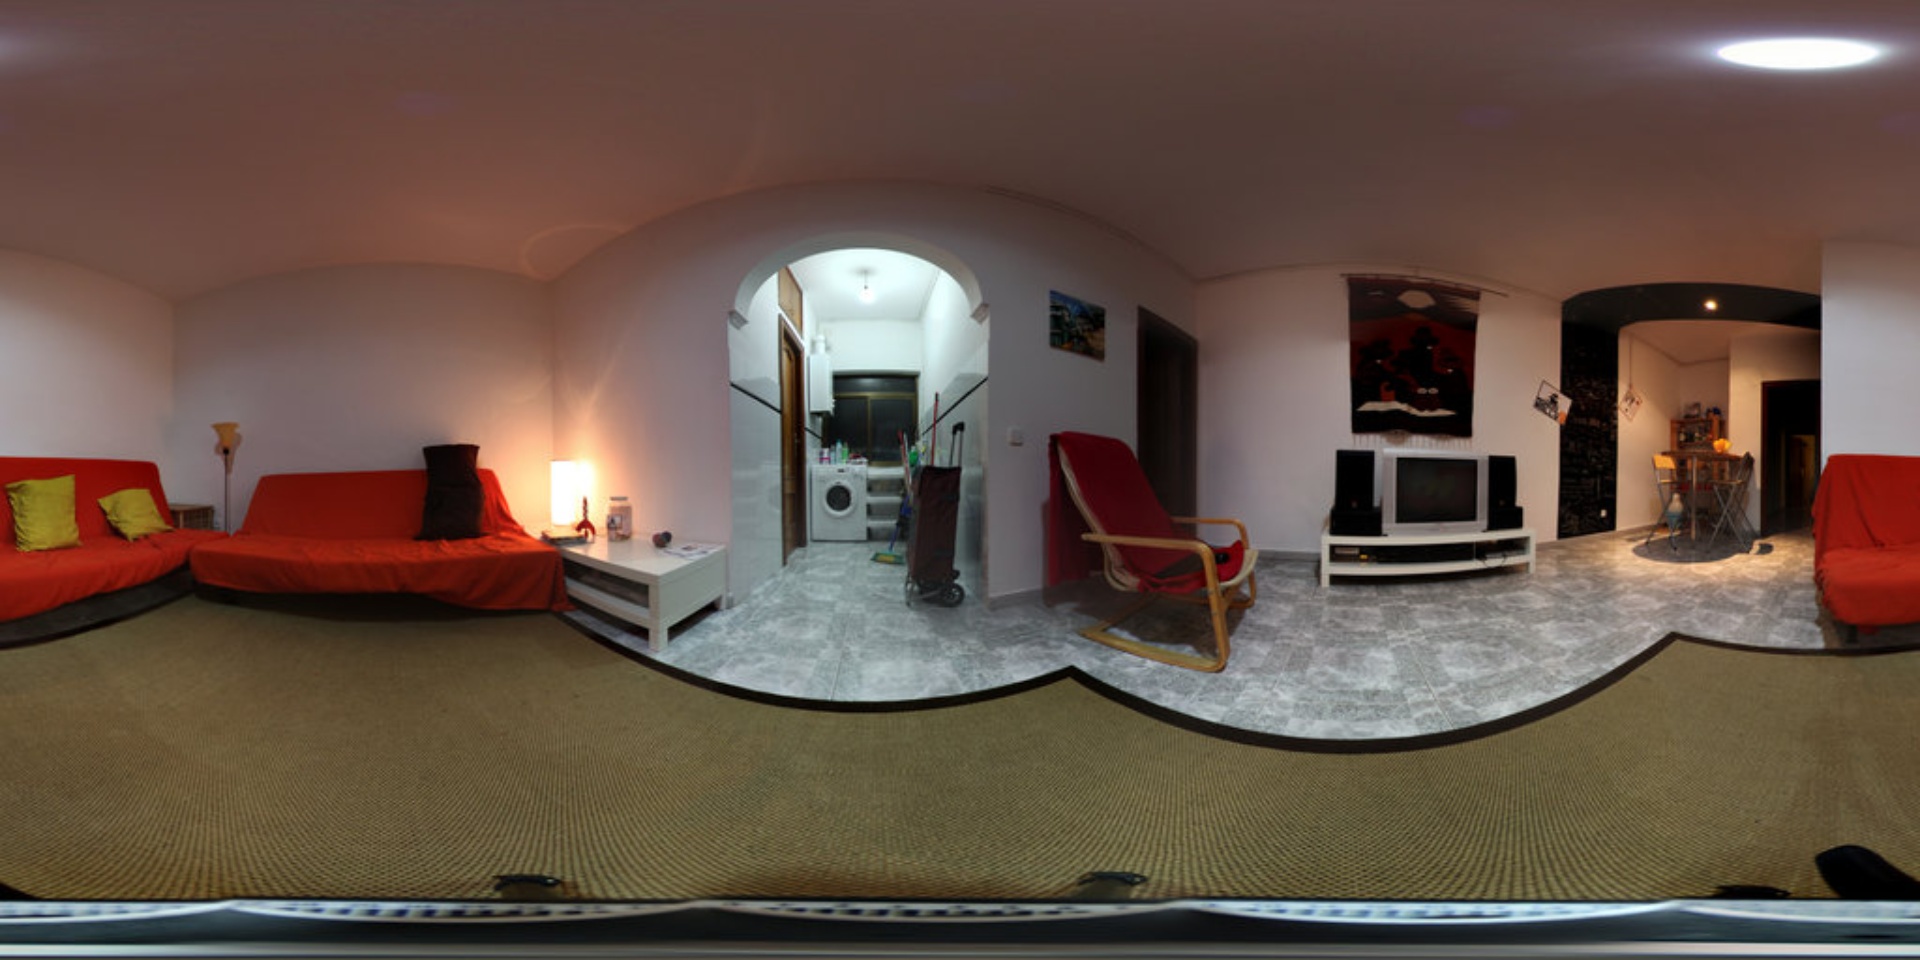
Referred object: the small TV on the white stand

Referred object: the red armchair

Referred object: turn slightly right, and you'll see the red rocking chair beside the archway